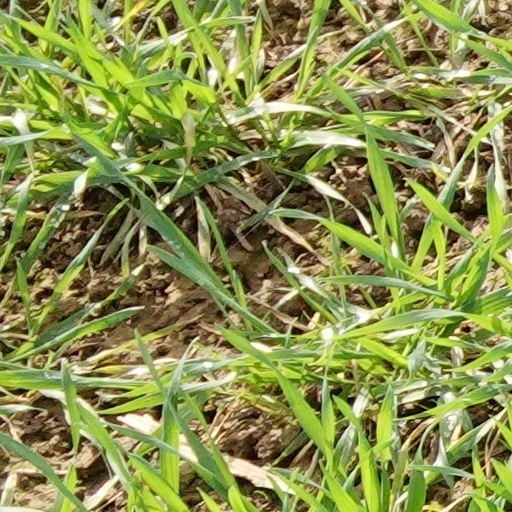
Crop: wheat